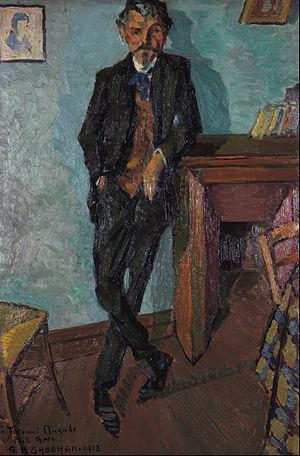
Georges Hanna Sabbagh, né le 18 août 1887 à Alexandrie et mort le 9 décembre 1951 à Paris, est un peintre français d'origine égyptienne.